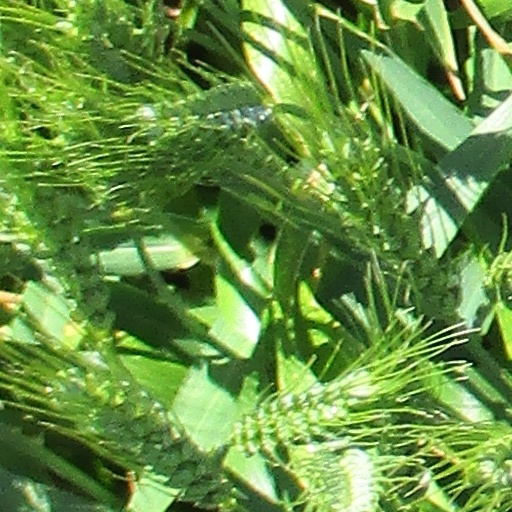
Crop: wheat